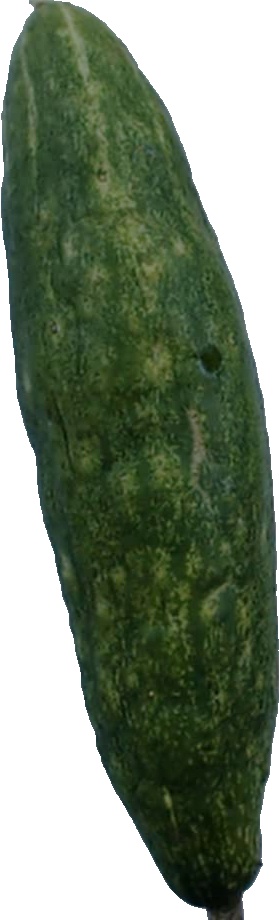
Label: cucumber_3